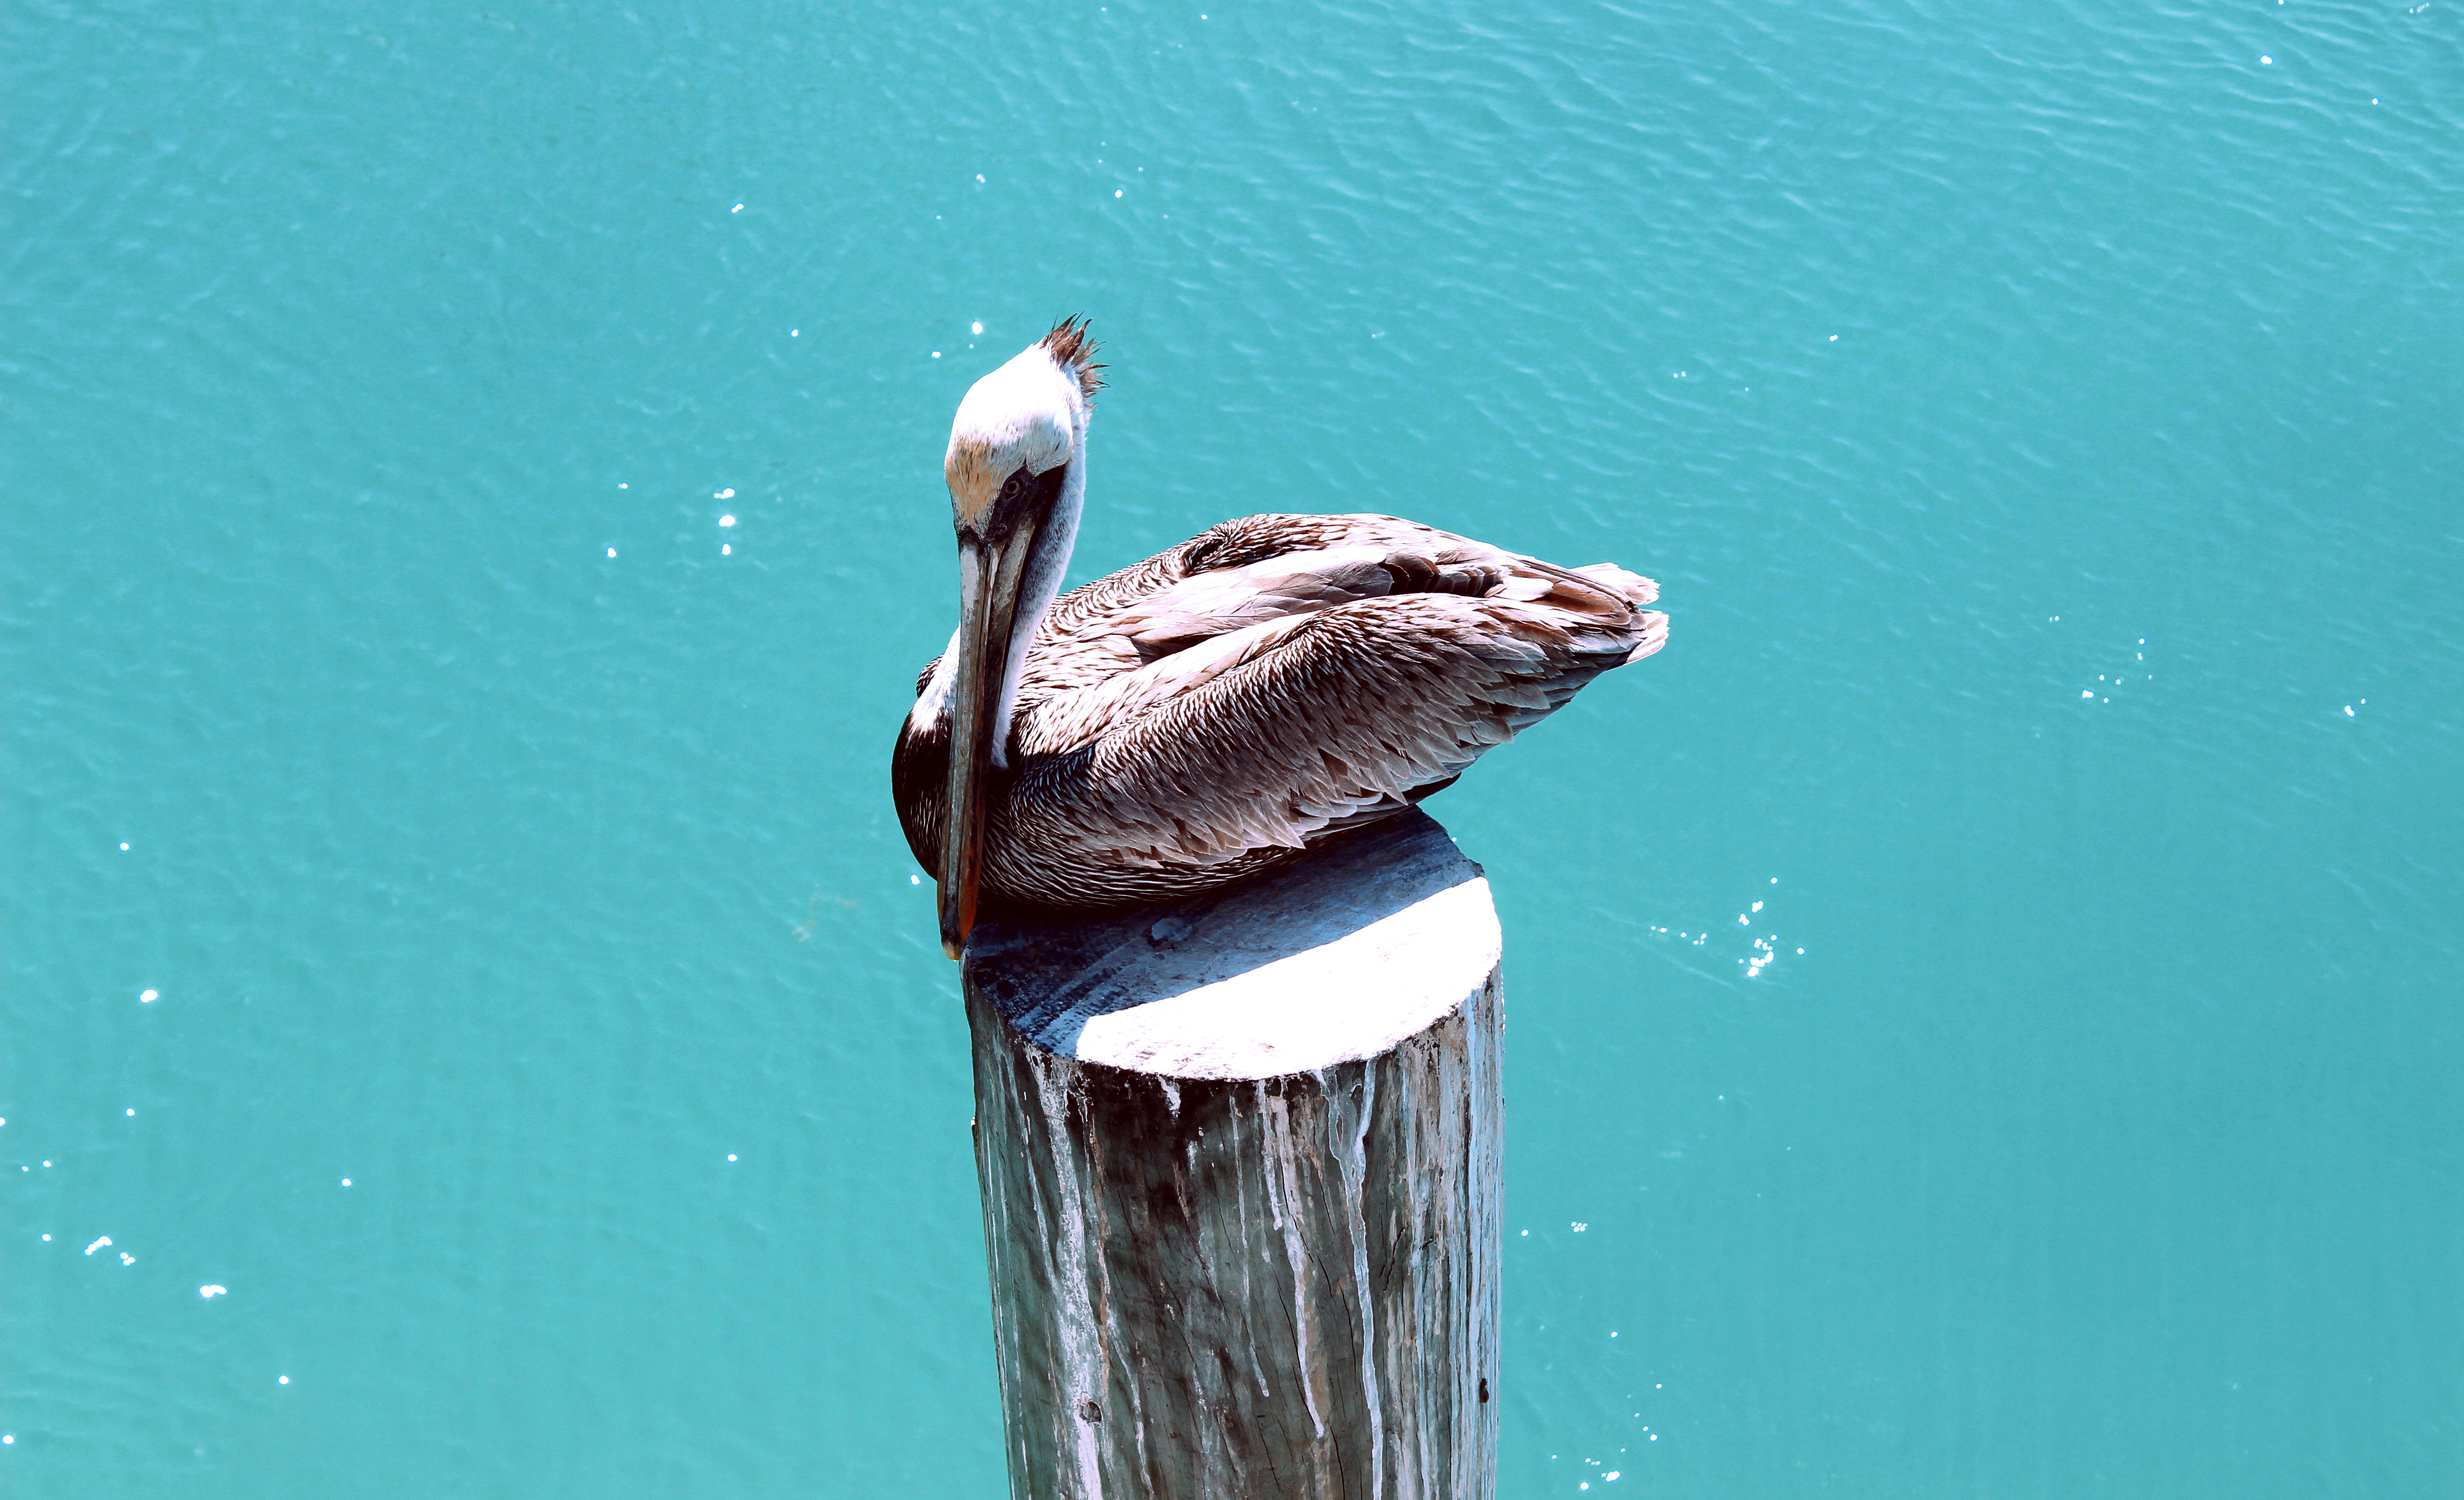
sea, water, nature, ocean, bird, wing, pelican, seabird, beak, natural, blue, fauna, vertebrate, water bird